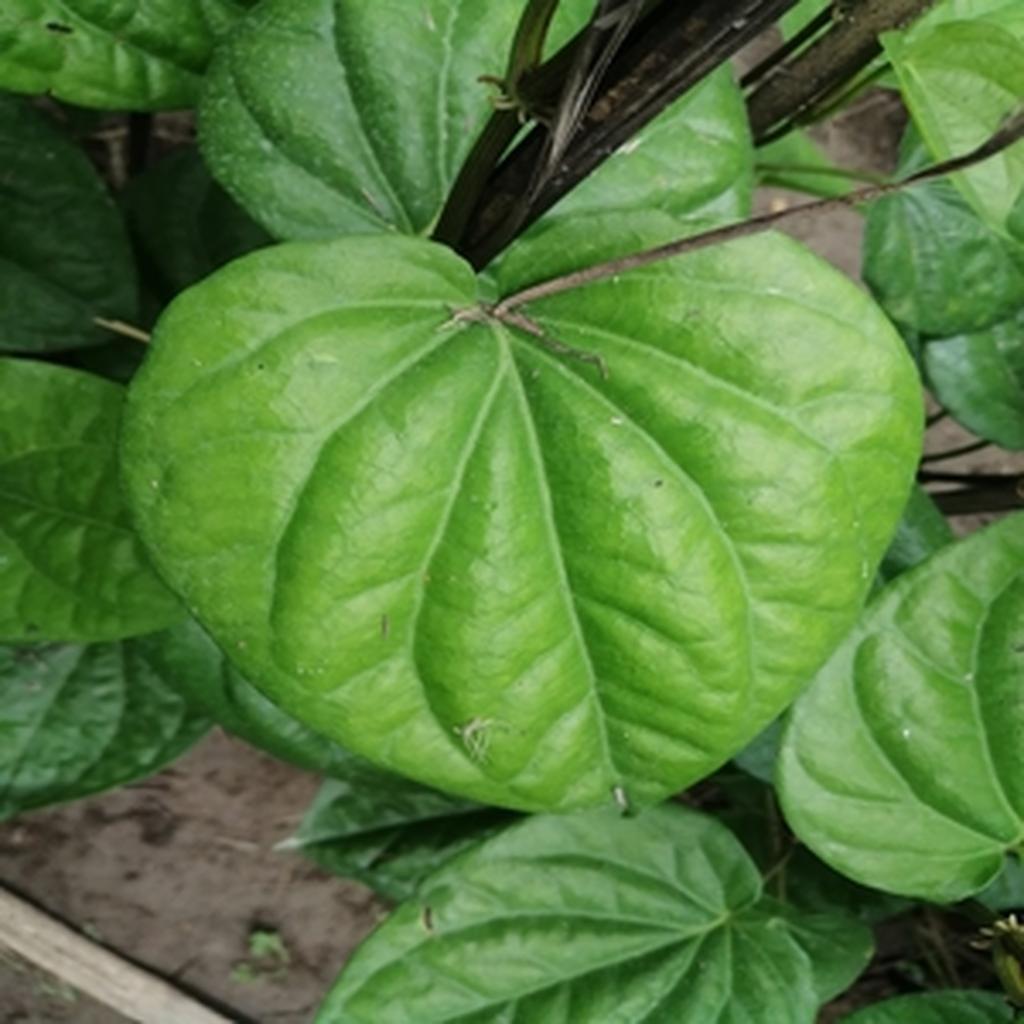
Label: Healthy_Leaf